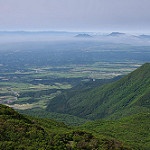
Label: mountain